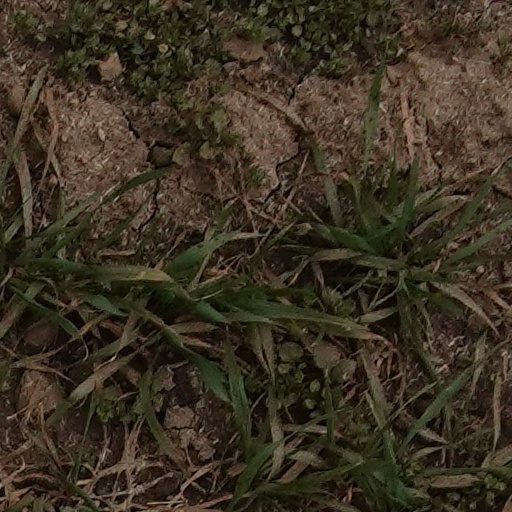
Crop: wheat